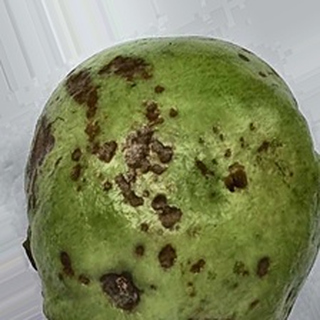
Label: guava_anthracnose